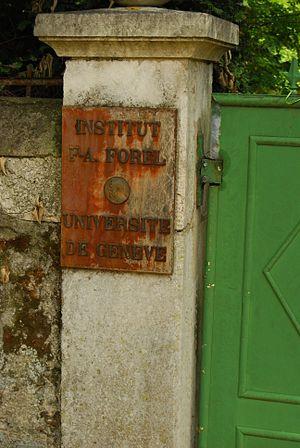
François-Alphonse Forel, né le 2 février 1841 à Morges et mort le 8 août 1912 dans la même ville, est un naturaliste, physiologiste, limnologue, sismologue et enseignant vaudois.